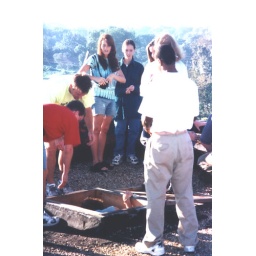
Going back down to the ground (Teresa is in the blue tie dyed shirt. She's from Texas)